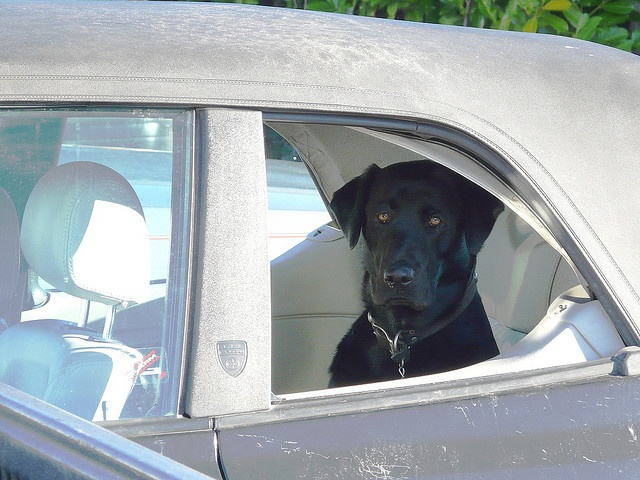
a dot that is looking out of the window
A dog with a somber look sitting in the back of a car.
a black dog in the back seat ooks out a window
A black dog sitting in a car looks out the window.
a black dog is sitting in the back of a car